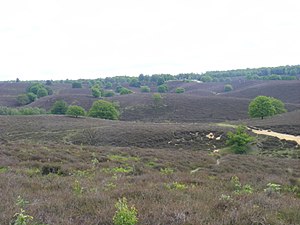
Gelderland / Geografi
Veluwezoom Nationalpark.
Gelderland er en nederlandsk provins, beliggende i den østlige del af Nederlandene.